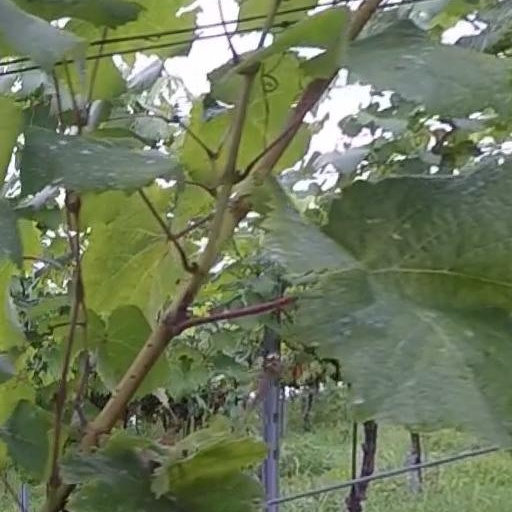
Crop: grape